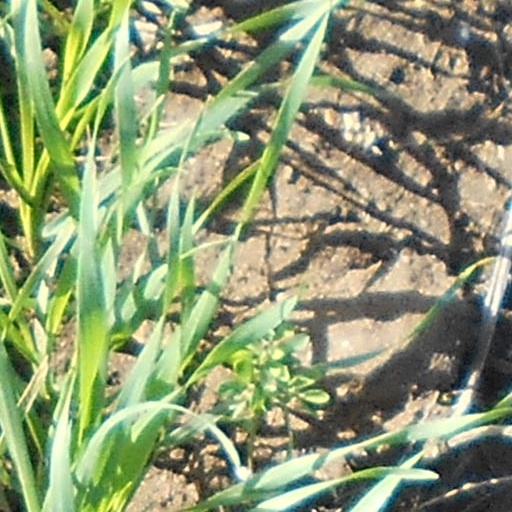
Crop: wheat